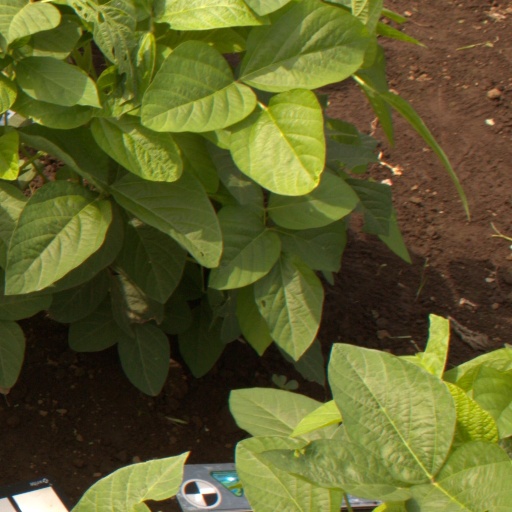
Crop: soybean